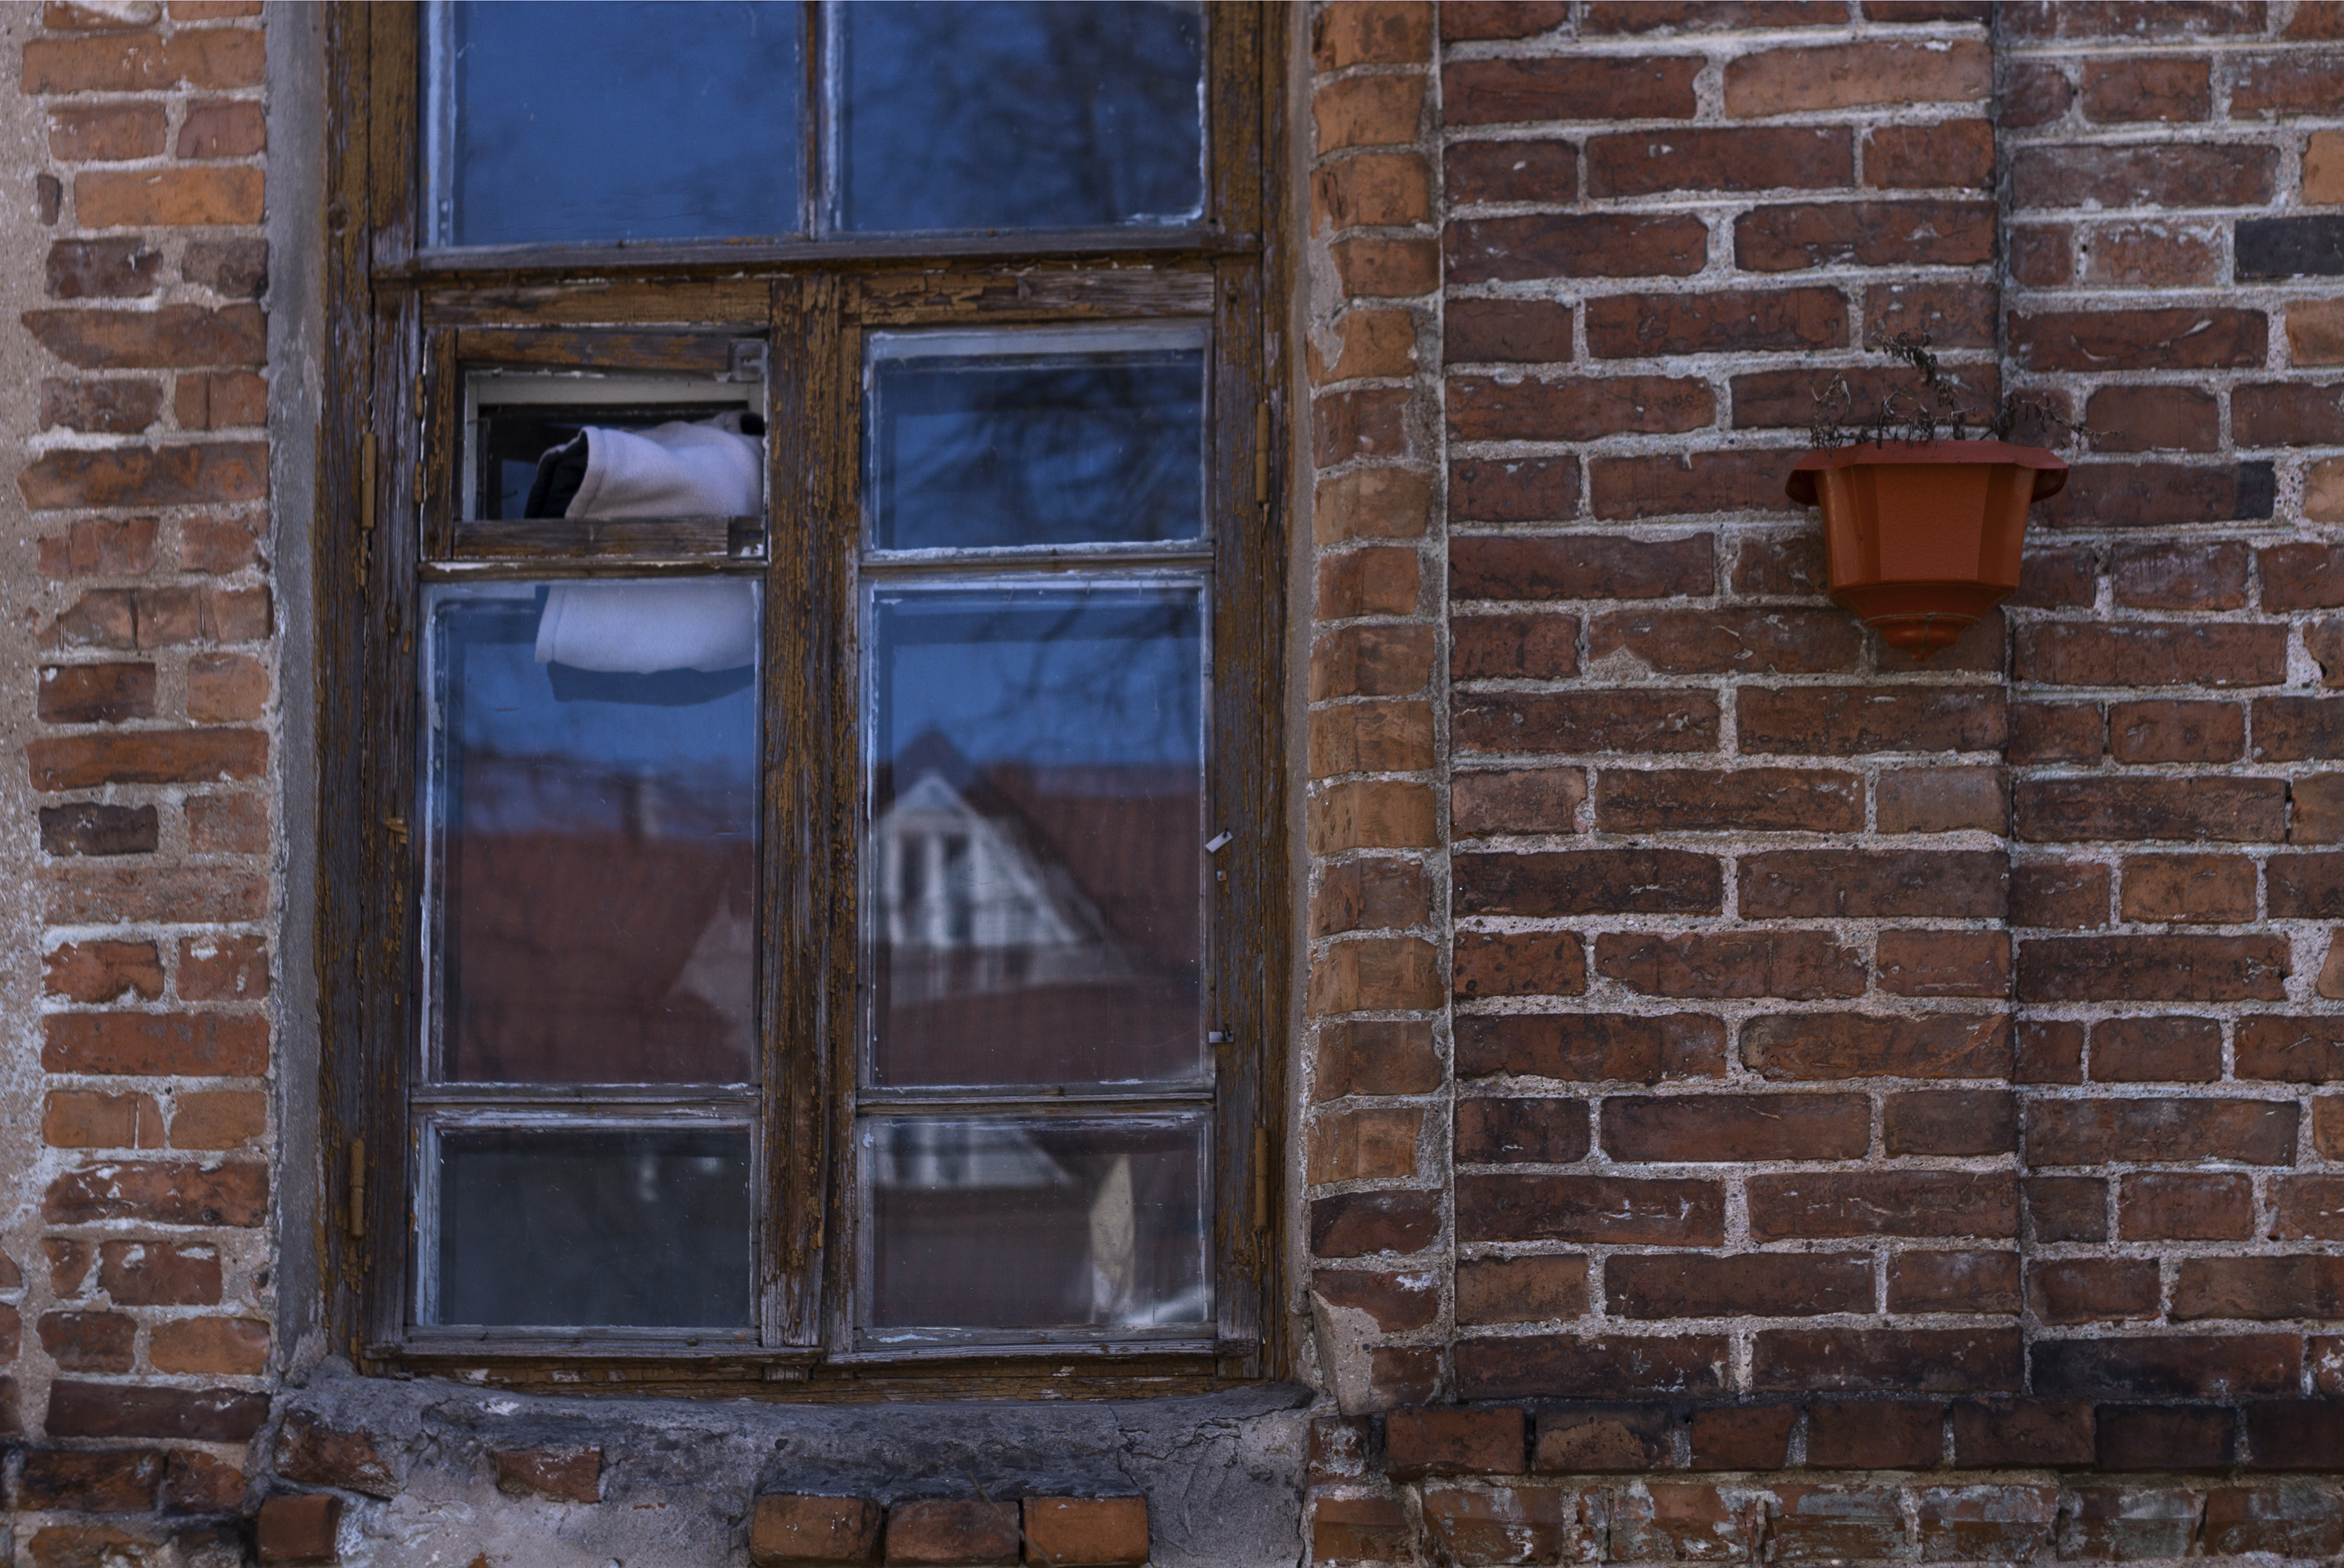
old, vitebsk, window, red, brick, chagall, europe, brickwork, wall, door, facade, house, building, alley, glass